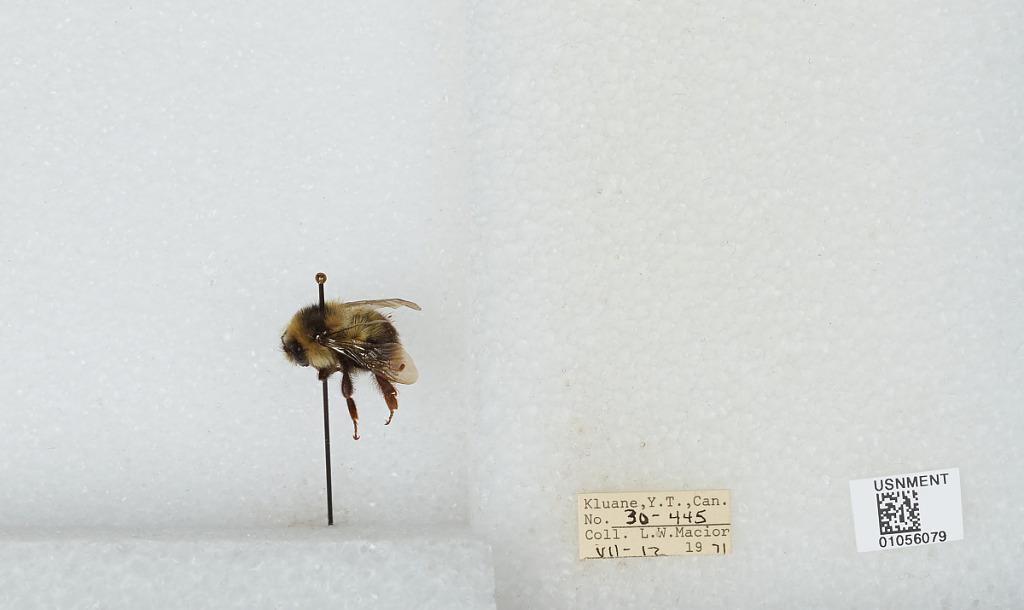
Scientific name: Bombus bifarius nearcticus
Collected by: L. Macior
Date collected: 1971-7-12
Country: Canada
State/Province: Yukon Territory
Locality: Kluane
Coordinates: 60.75, -139.5